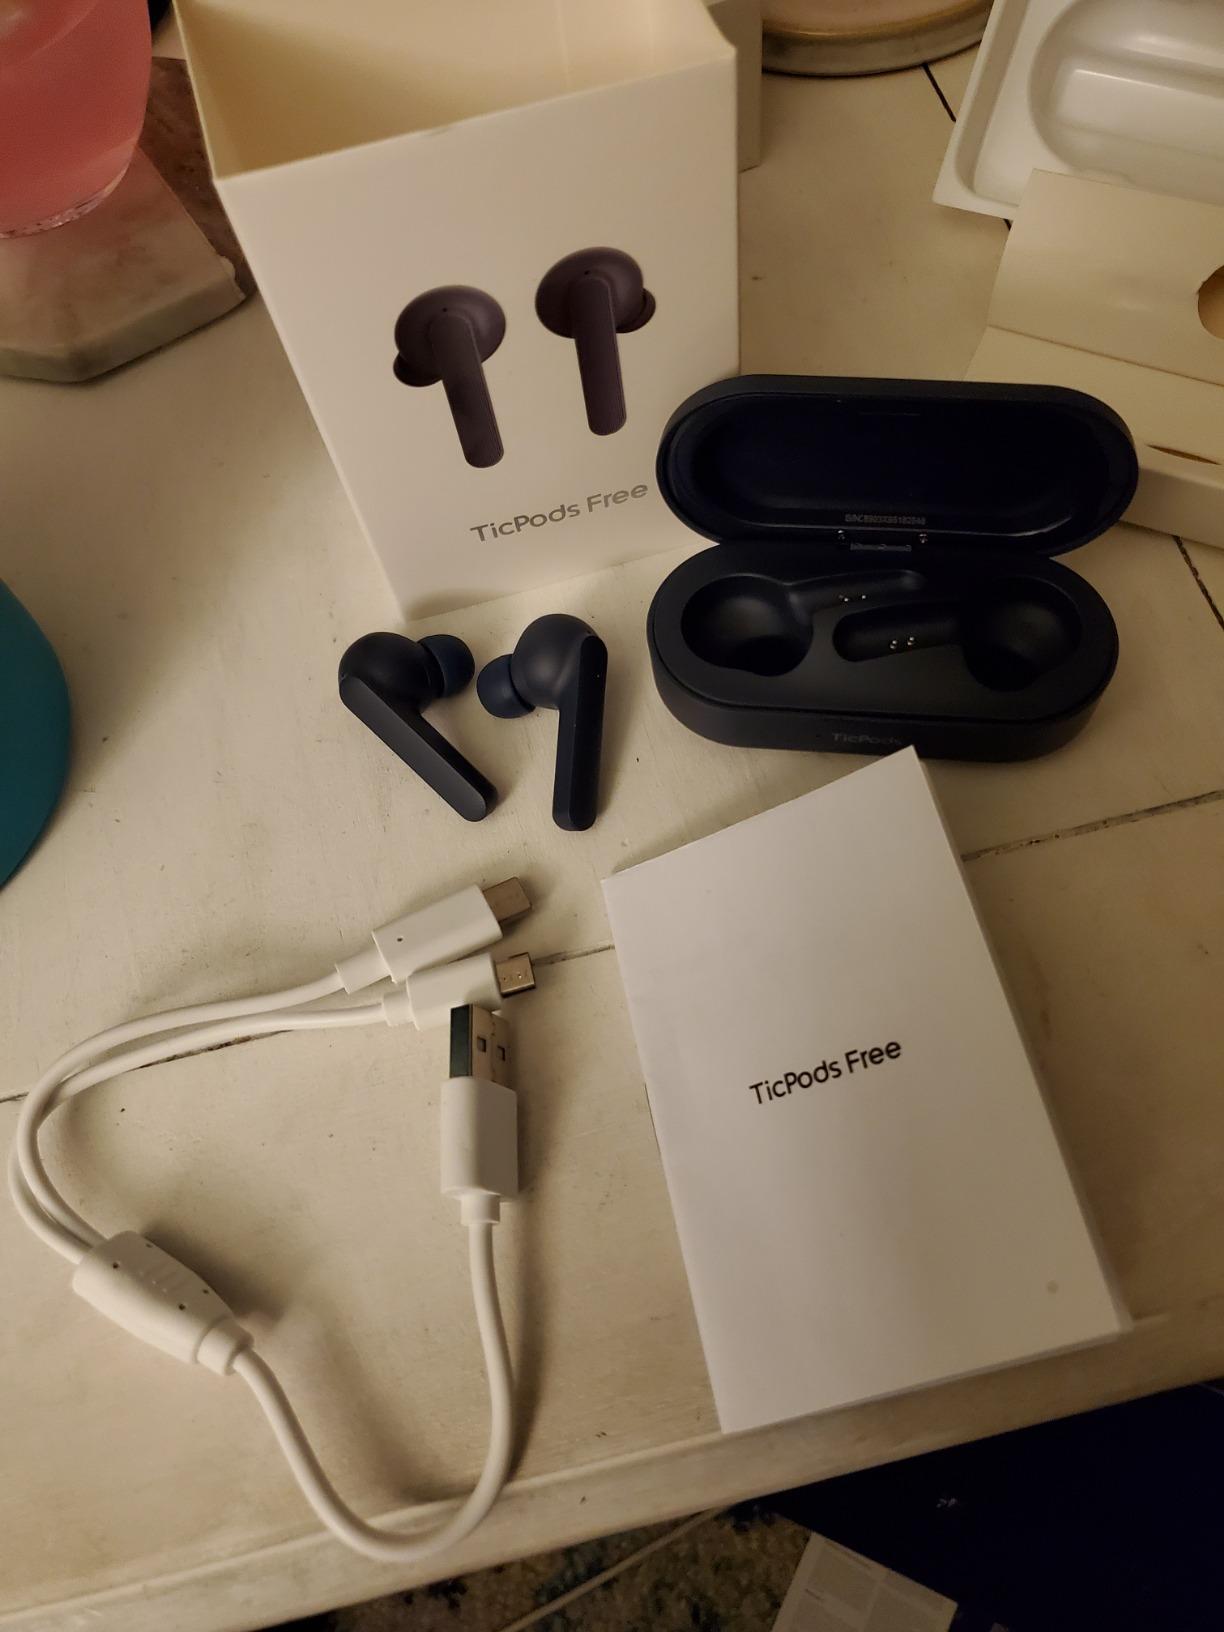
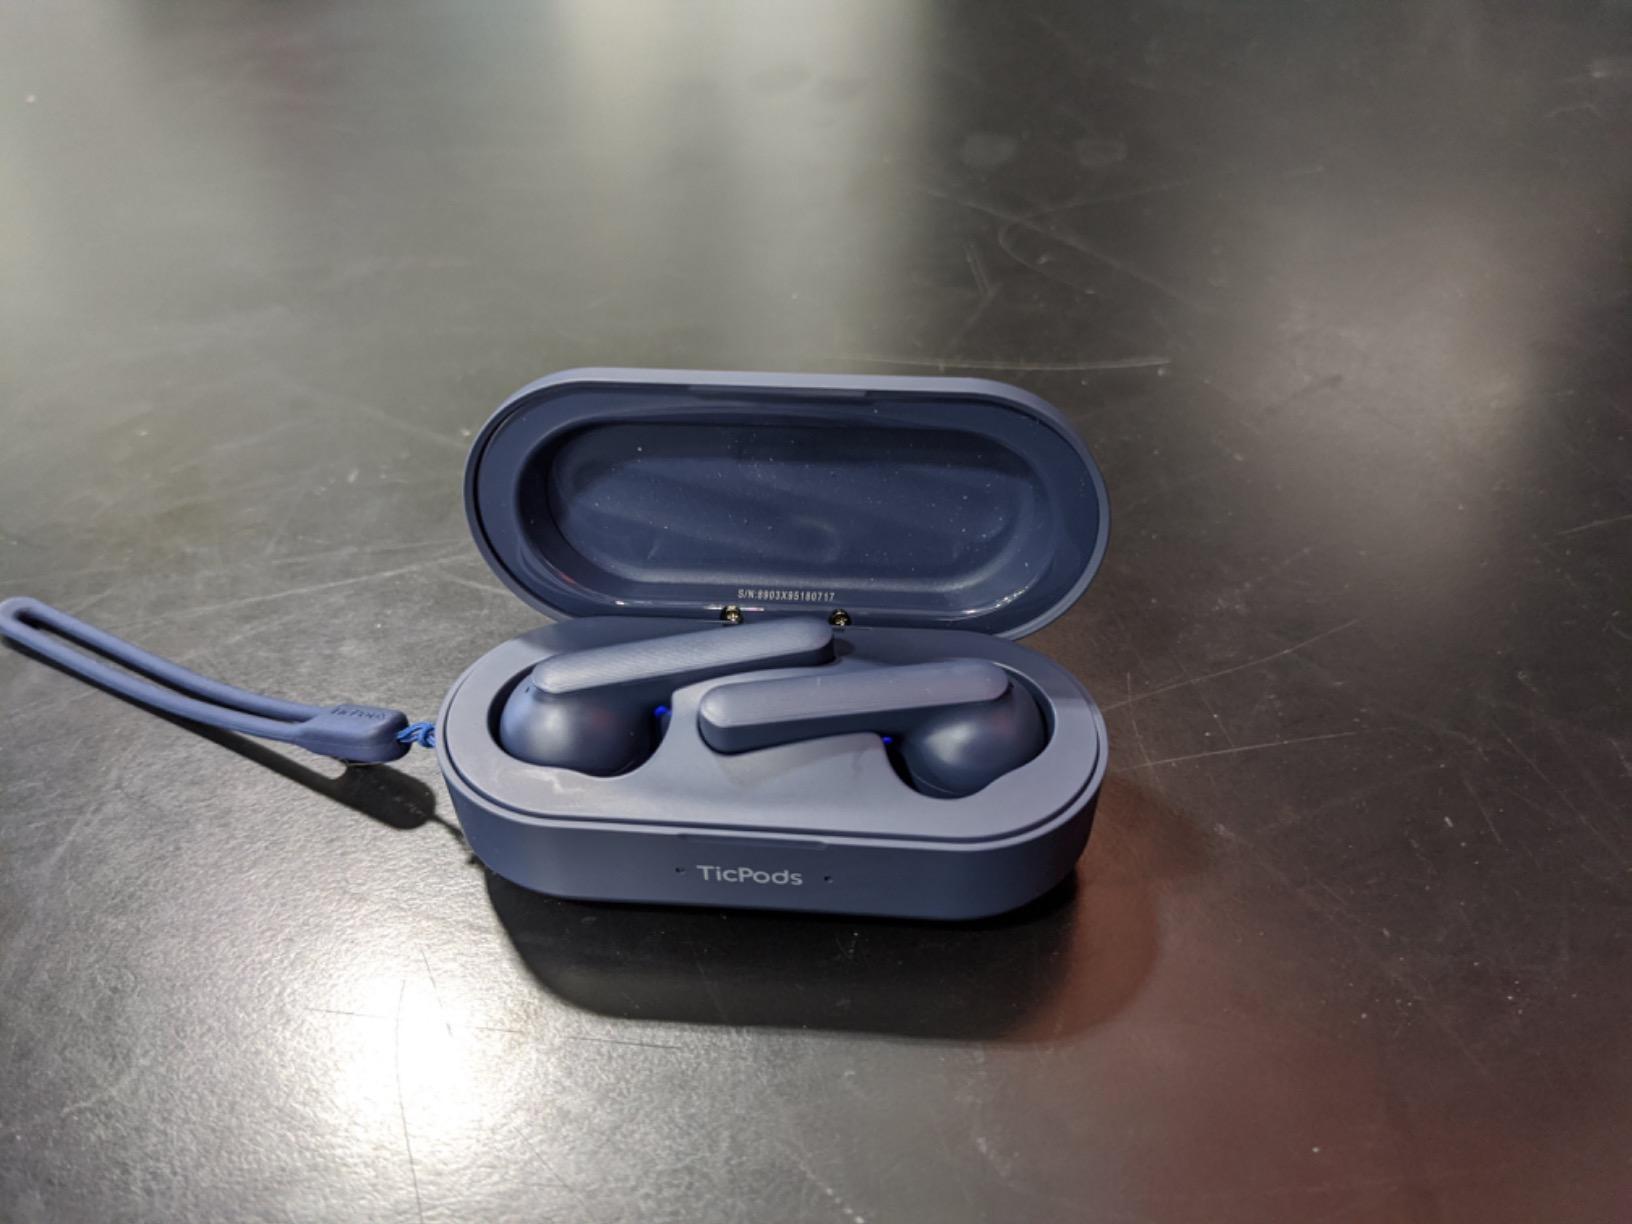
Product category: earbuds
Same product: yes